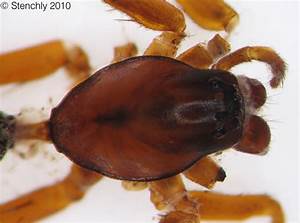
Label: spider